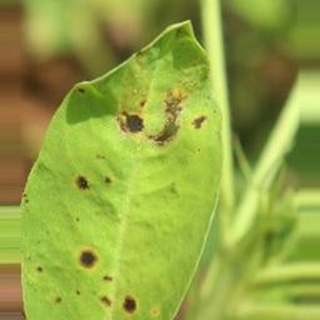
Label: groundnut_late_leaf_spot